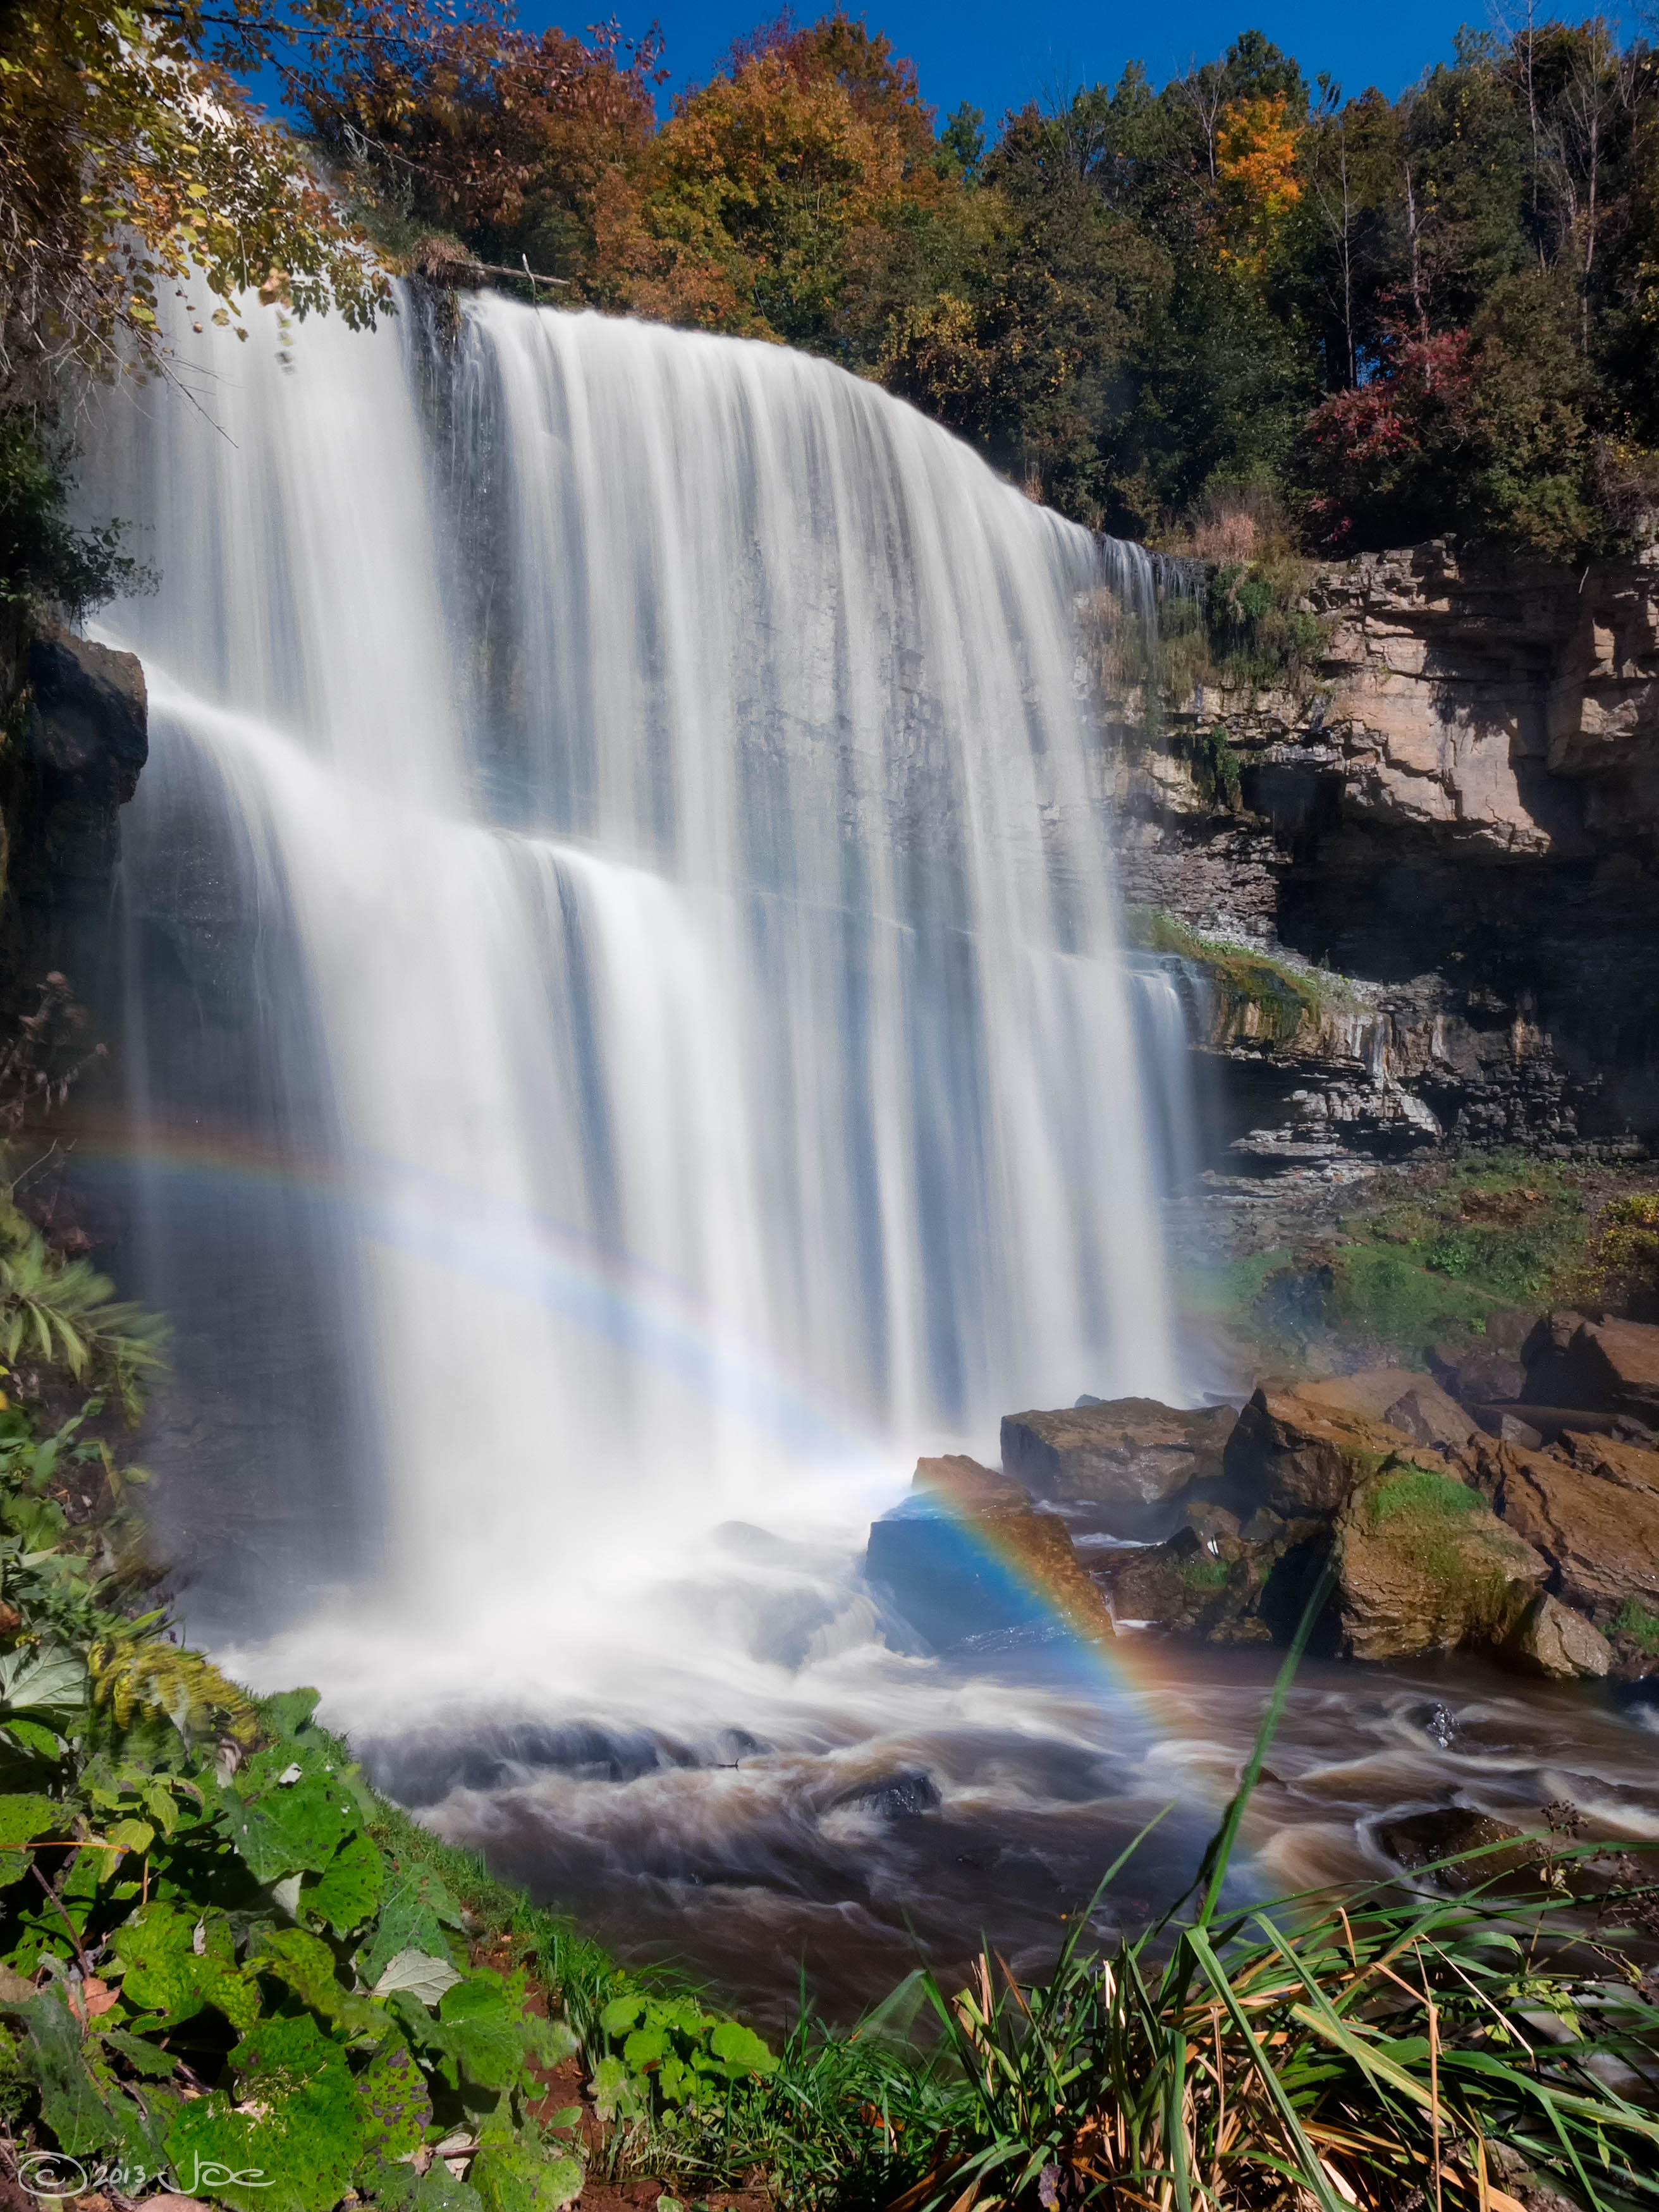
landscape, water, nature, waterfall, sky, fall, stream, autumn, blue, body of water, long, exposure, rainbow, canada, falls, wasserfall, ontario, lumix, panasonic, dmc, lx7, panasoniclumixdmclx7, hamilton, filter, nd110, dundas, websters, nd, polarizer, water feature, watercourse